Union Internationale des Avocats

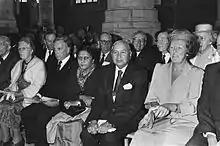
XXXIst UIA Congress in The Hague in 1985. Opening Ceremony in Pieterskerk - Leiden, from right to left: Queen Beatrix of the Netherlands, Nagendra Singh (president of the International Court of Justice), Mrs. Singh, Frits Korthals Altes (Dutch Minister of Justice).

Since its creation, the UIA has organised annual congresses in locations all over the world for members and non-members to discuss legal topics in an international forum.